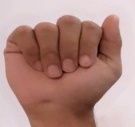
ASL sign: A